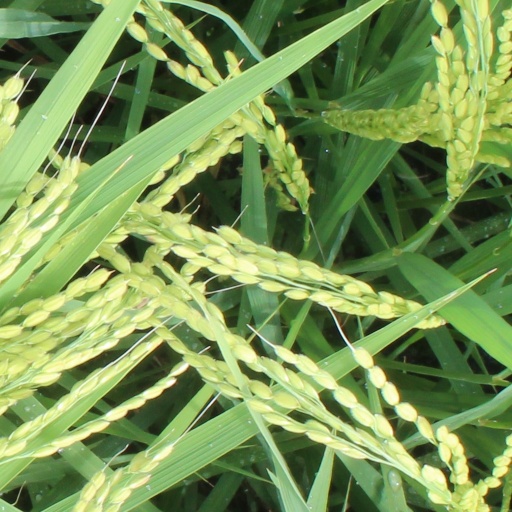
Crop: rice